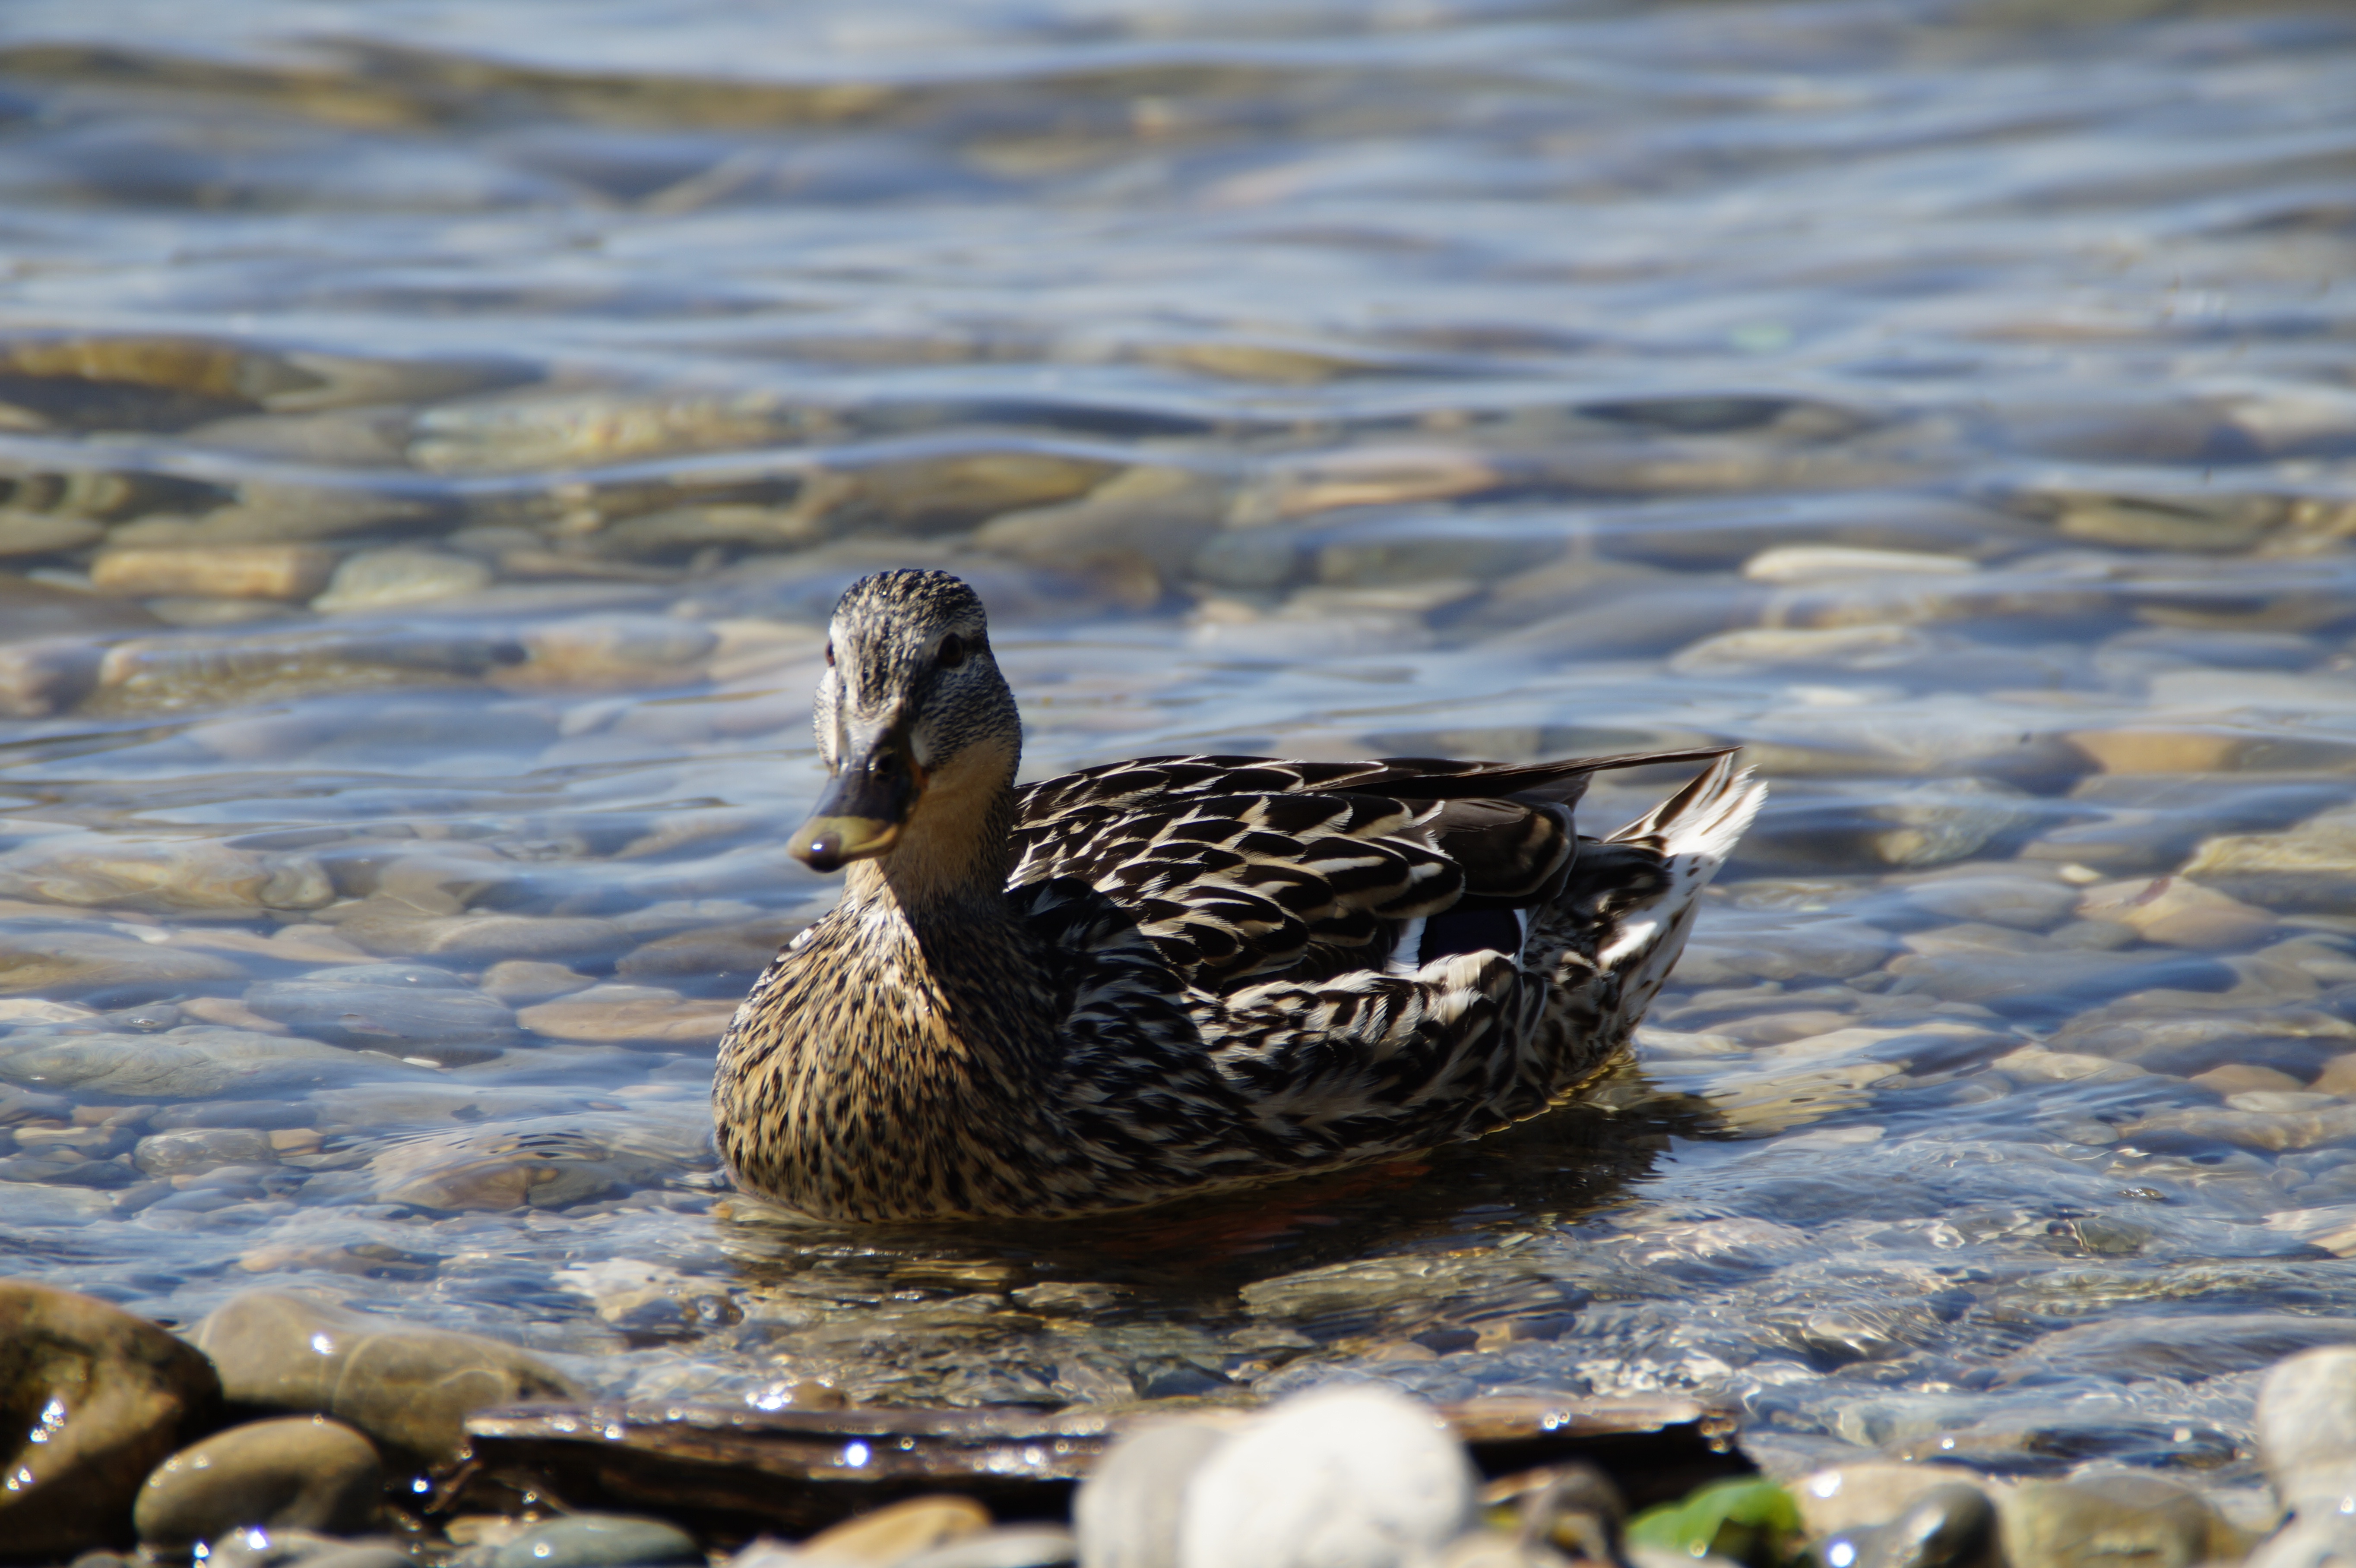
sea, water, nature, bird, lake, animal, female, pond, wildlife, swim, beak, fauna, poultry, birds, bank, duck, vertebrate, ducks, waterfowl, water bird, animal world, mallard, mallards, duck bird, aquatic animal, ducks geese and swans